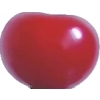
Label: cherry_sour